Romani people in Kosovo

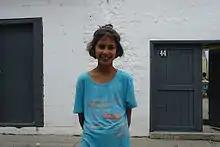
Romani girl in Prizren

As in other parts of the Balkans, the denomination of Romani has always been subject to outside pressure. In the official census, the label Romani is used officially by the state.